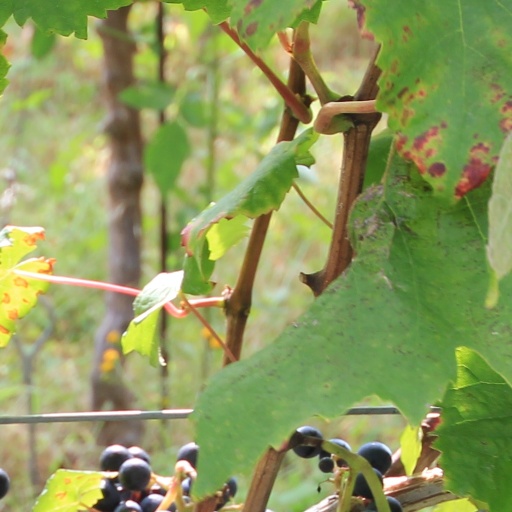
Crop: grape